Rushbearing

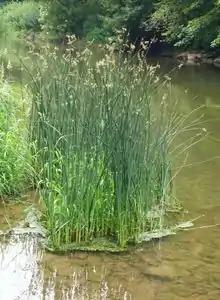
Common club-rush ("Schoenoplectus lacustris").

William Canynges of Redcliffe Street - merchant, five-times Mayor of Bristol, its member of parliament and a principal benefactor of St Mary Redcliffe - was ordained priest after the death of his wife in 1467 and first celebrated Mass in the church on Whitsunday the following year. . .To commemorate this, William Spenser, also sometime Mayor of Bristol, made provision in 1493 for three sermons to be preached before the Mayor and commonalty on the days after Whitsun; a change to one sermon on Whitsunday was made at the time of the Reformation. . .Those attending carried nosegays and the floor of the church was strewn with rushes, traditions that are maintained to this day in the service held annually ever since and attended by the Lord Mayor, aldermen and Councillors of the City in their traditional robes and regalia.